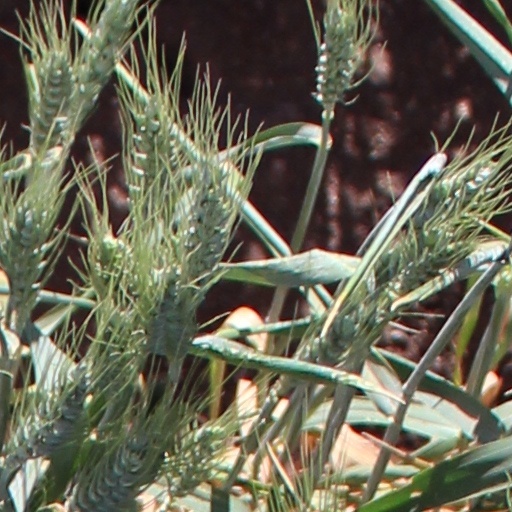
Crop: wheat